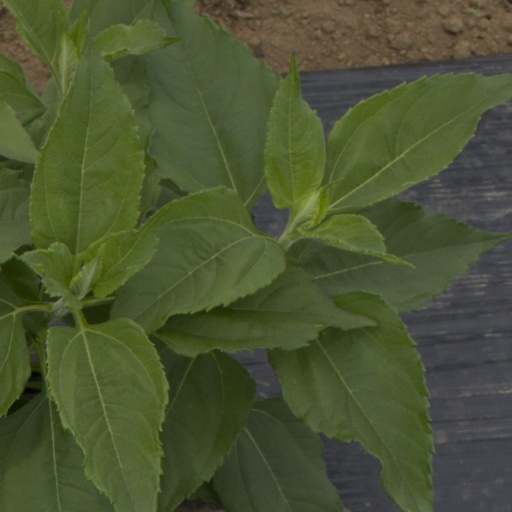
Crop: Jerusalem artichoke